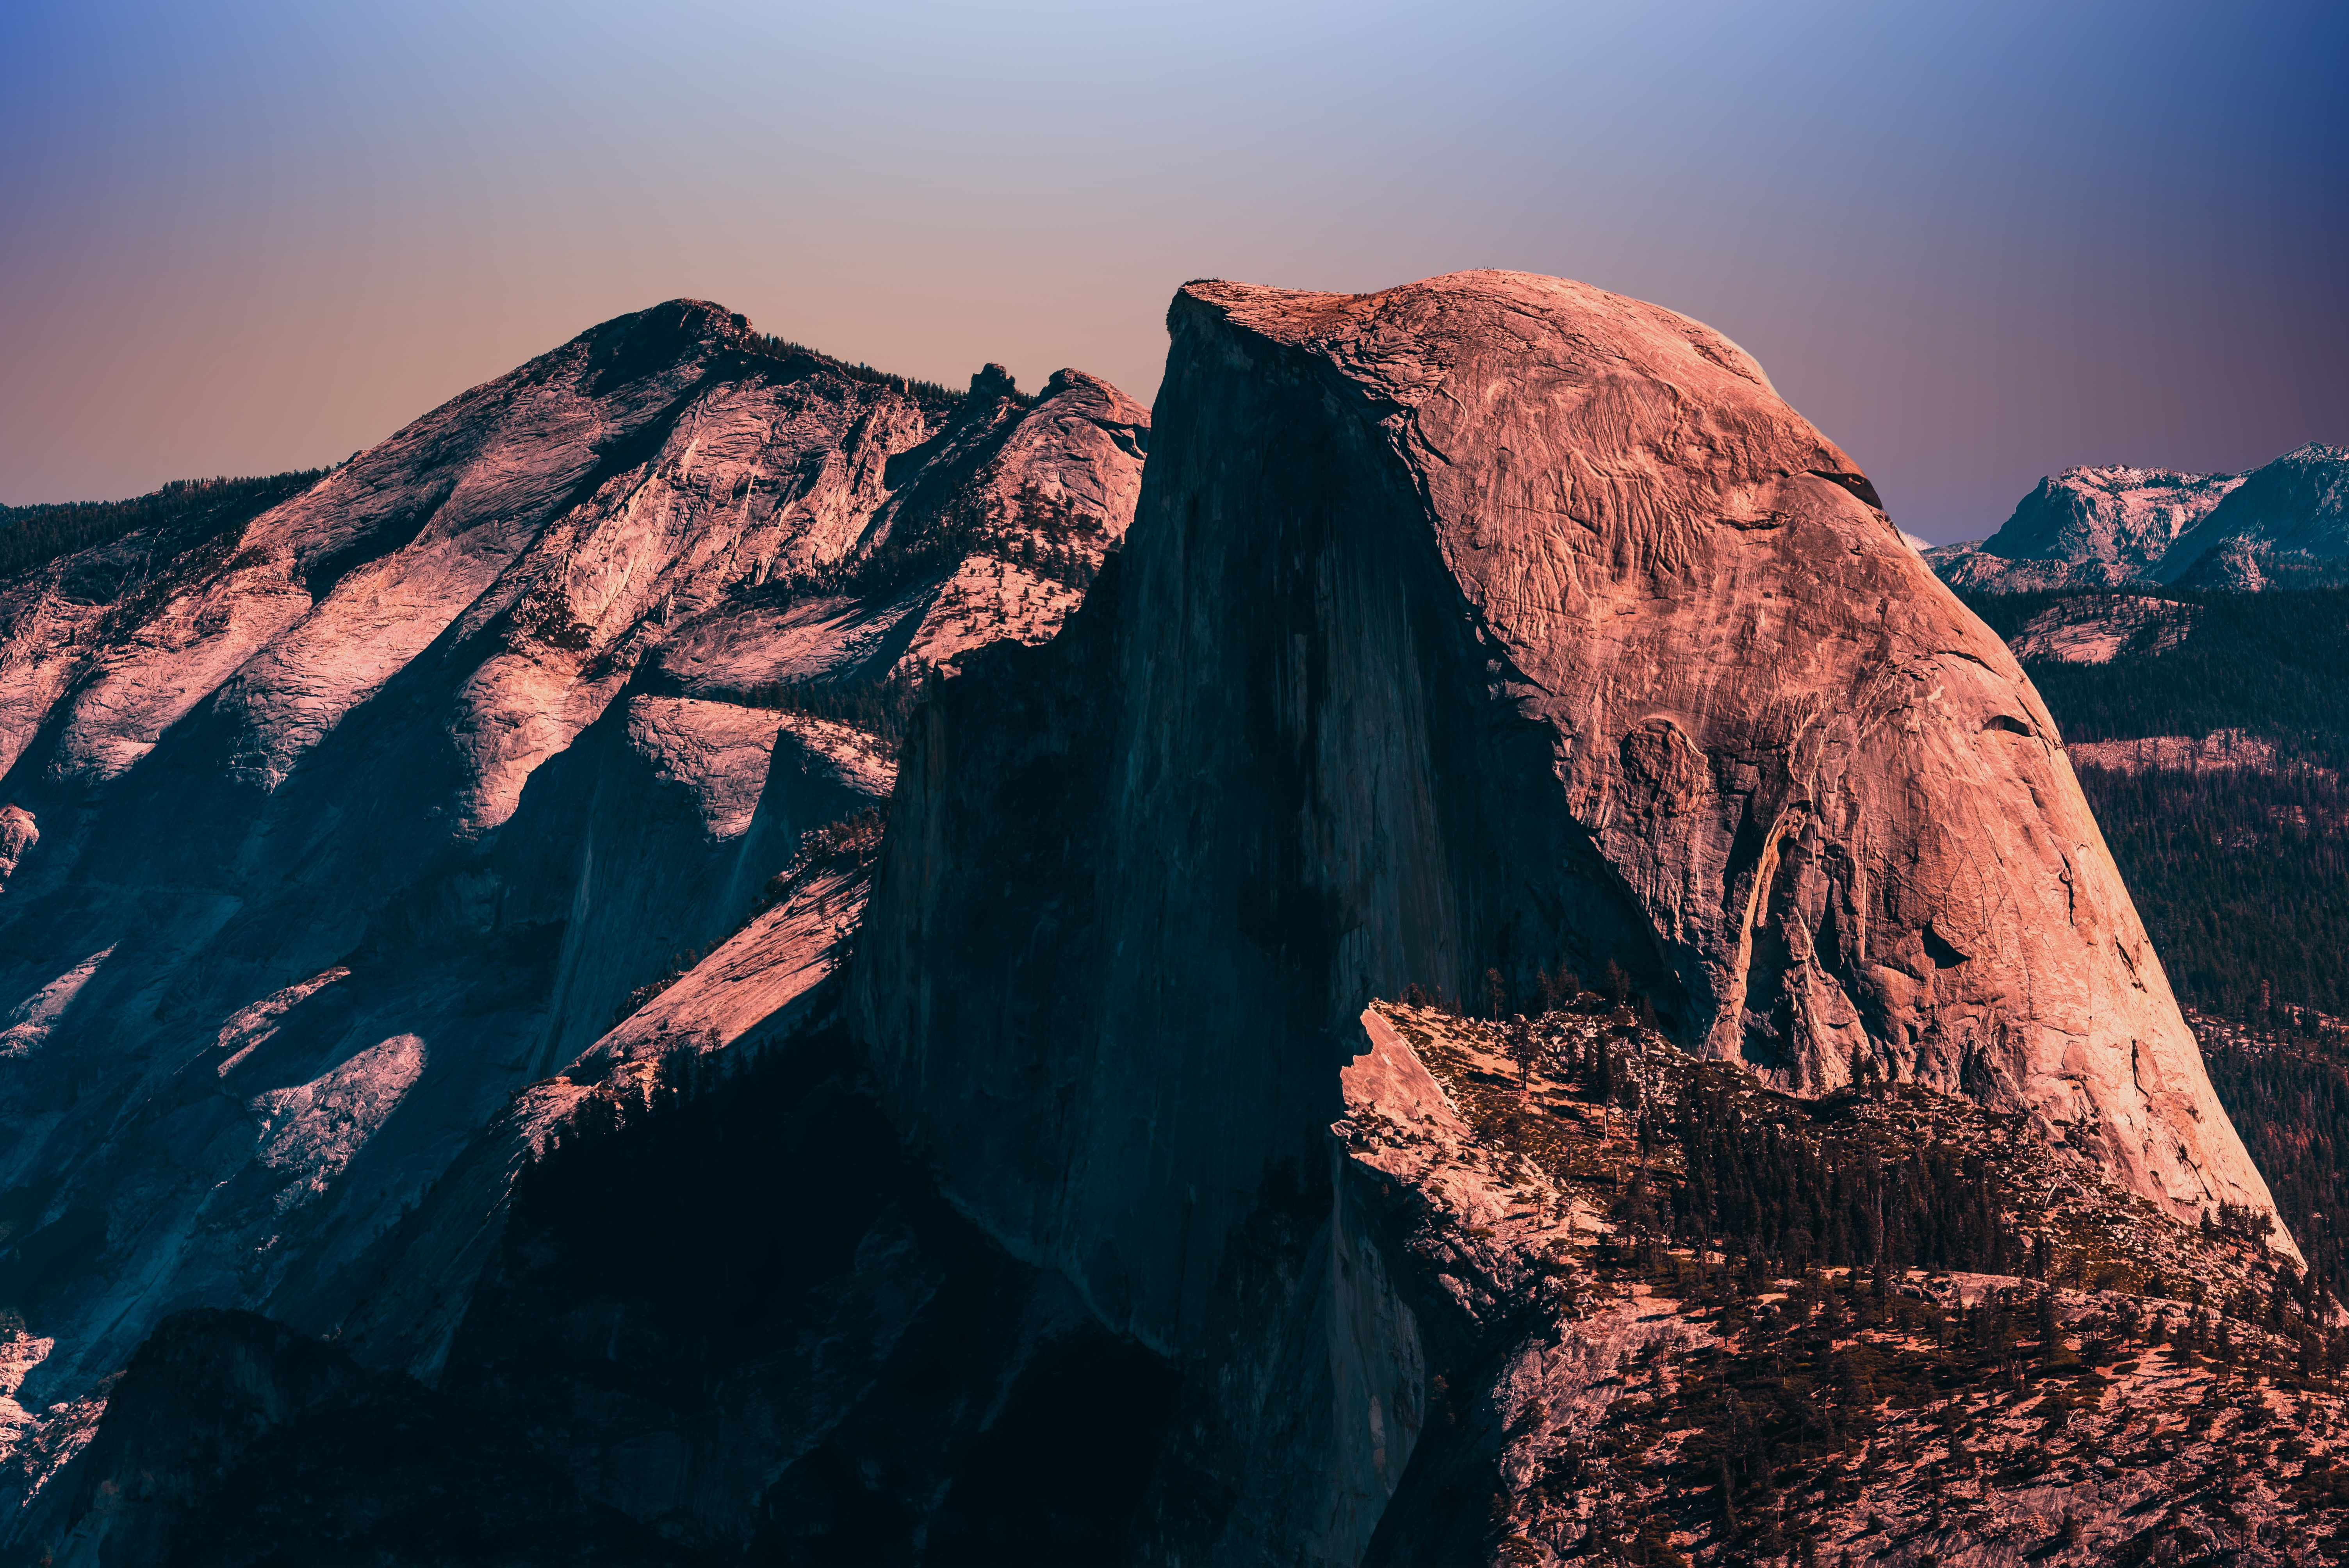
landscape, nature, rock, mountain, mountain range, stone, formation, reflection, extreme sport, terrain, summit, geology, landform, geographical feature, mountainous landforms